The Order: 1886

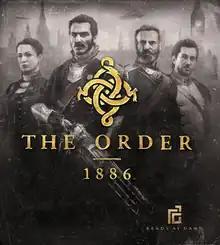

The Order: 1886 is a 2015 action-adventure video game developed by Ready at Dawn and published by Sony Computer Entertainment for the PlayStation 4. Set in an 1886 alternate history steampunk London, the game follows the Knights of the Round Table as they battle to keep the world safe from half-breeds, such as werewolves and vampires, as well as fringe organizations rebelling against the government.